Palasinaz Lakes

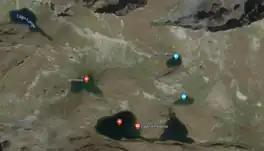
Satellite View of the Palasinaz Lakes

The Palasinaz Lakes (' in Italian, ' in French) are a group of lakes located in the Italian Alps, in the Aosta Valley region of northern Italy.